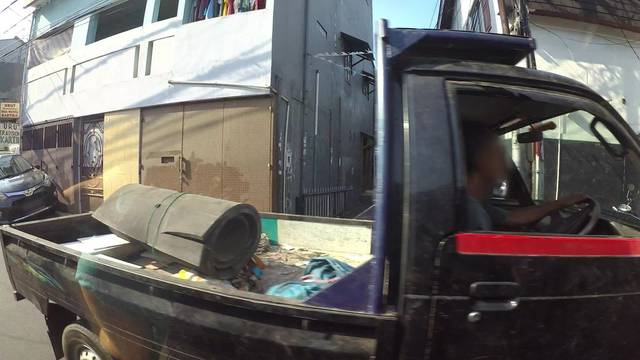
Region: Indonesia
Coordinates: -6.169, 106.862